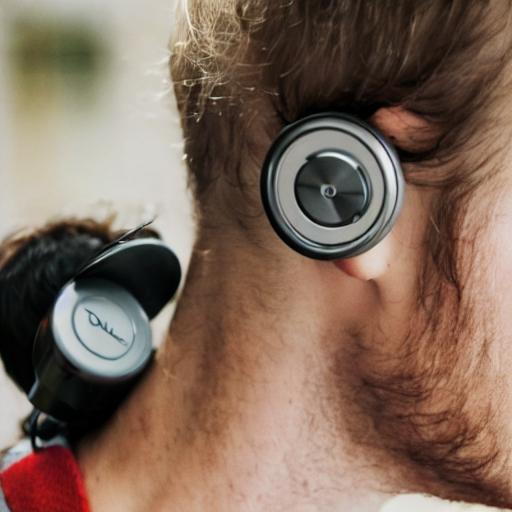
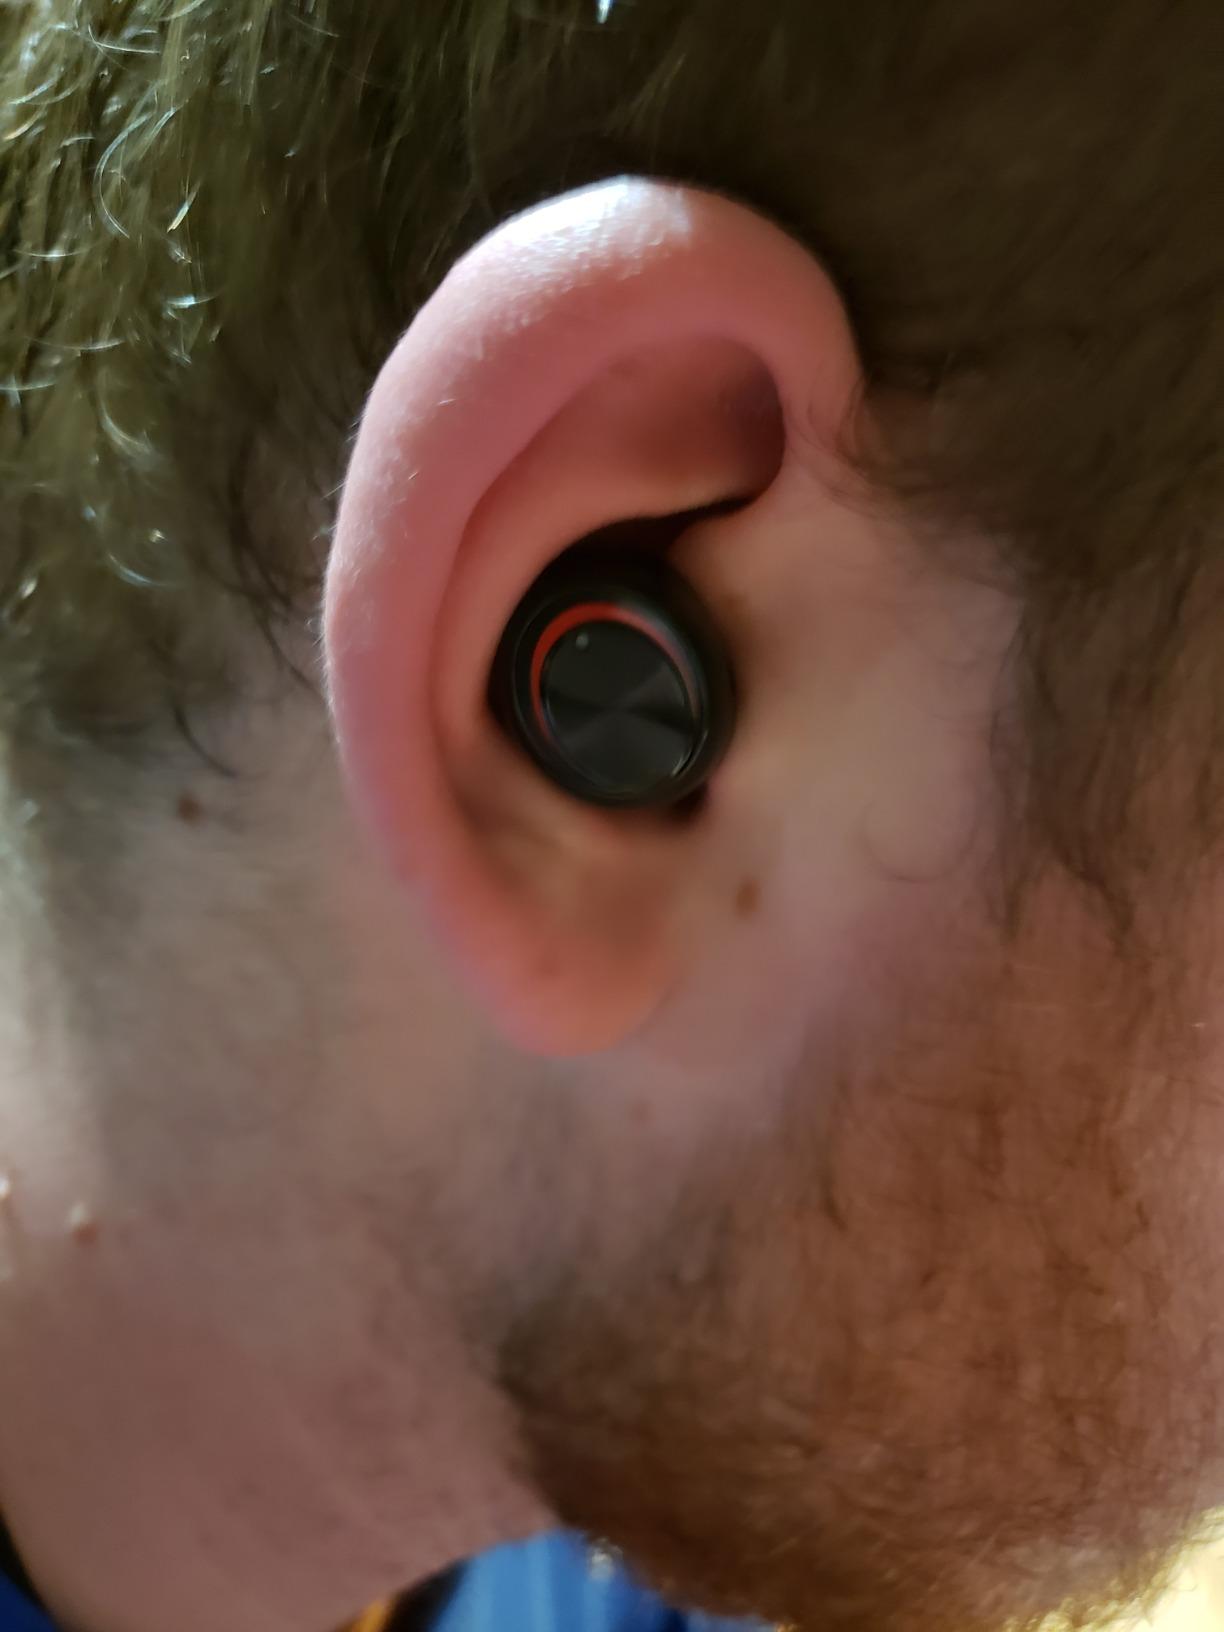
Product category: earbuds
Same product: no